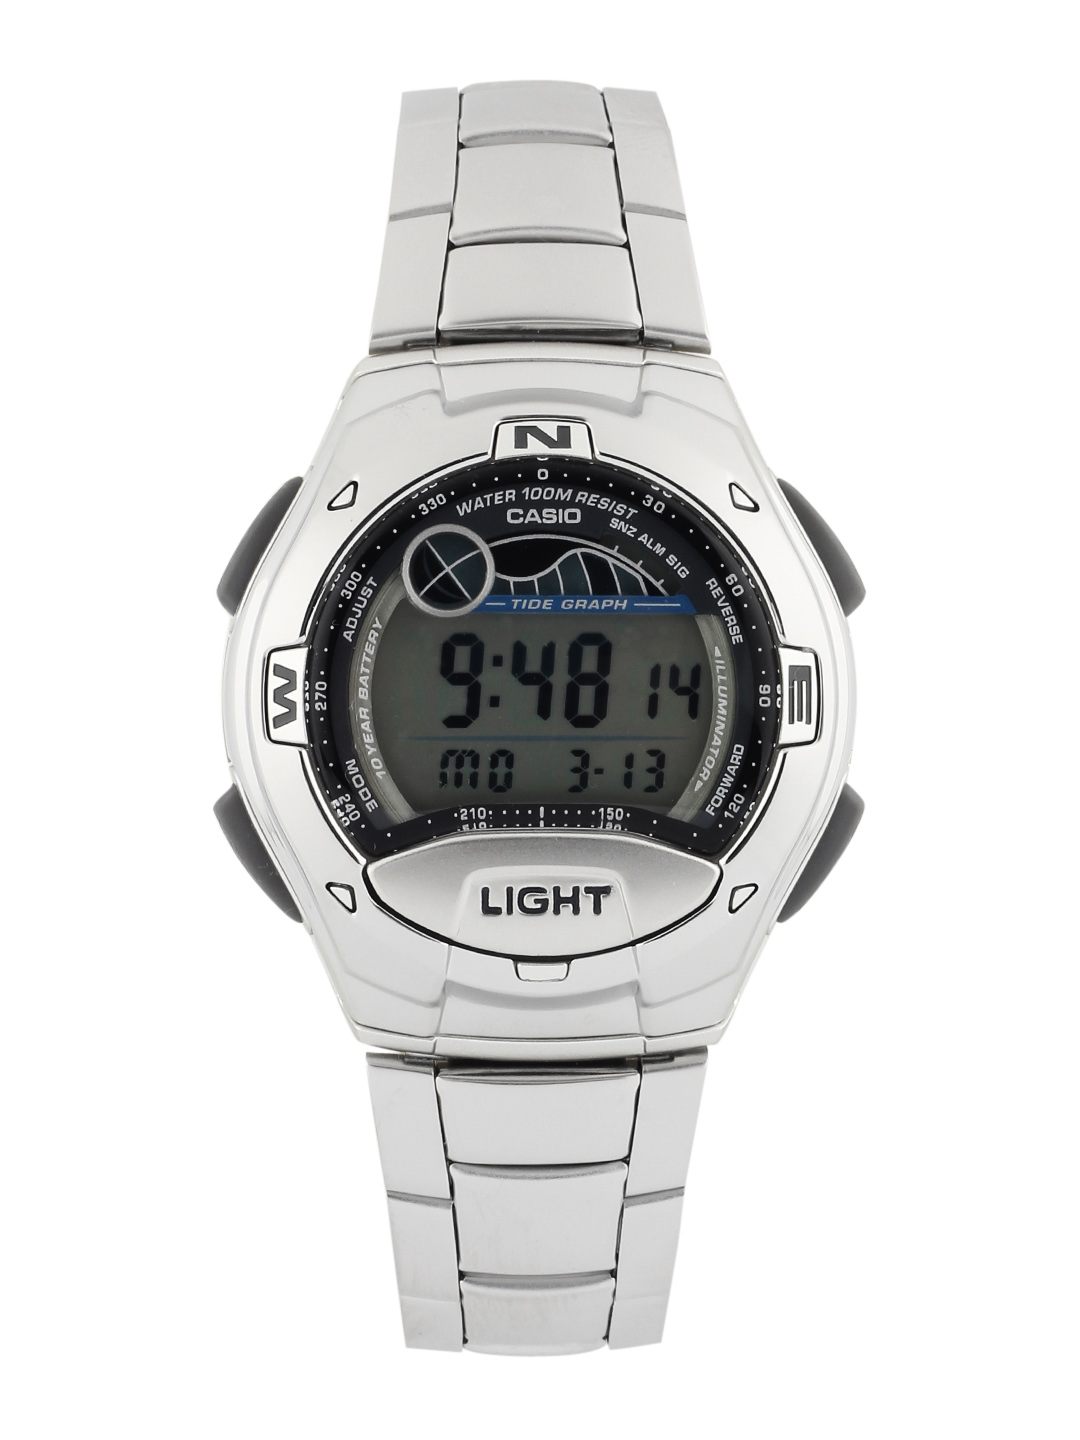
CASIO Men Silver-Toned Digital Watch I067
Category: Accessories / Watches / Watches
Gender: Men
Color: Silver
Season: Winter 2016
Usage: Casual